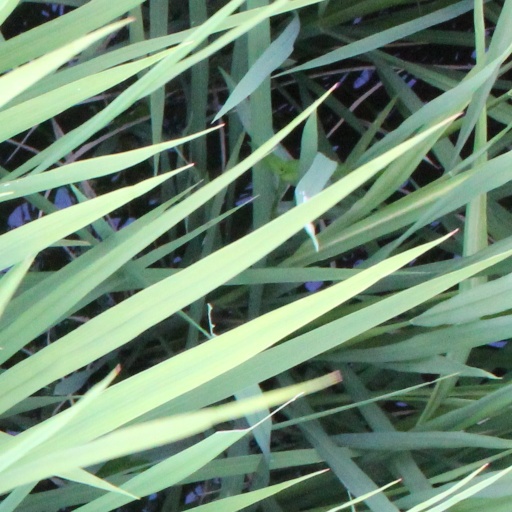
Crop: rice